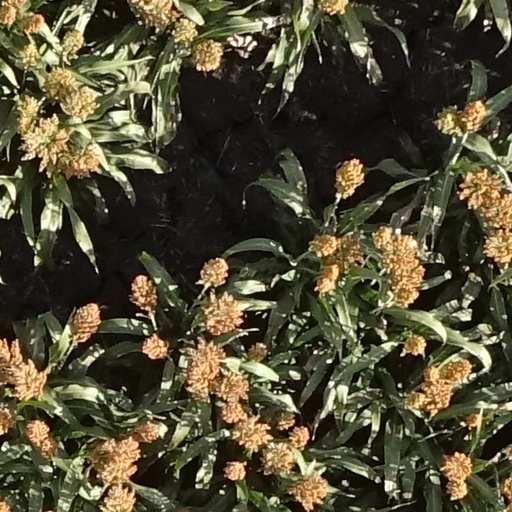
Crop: sorghum